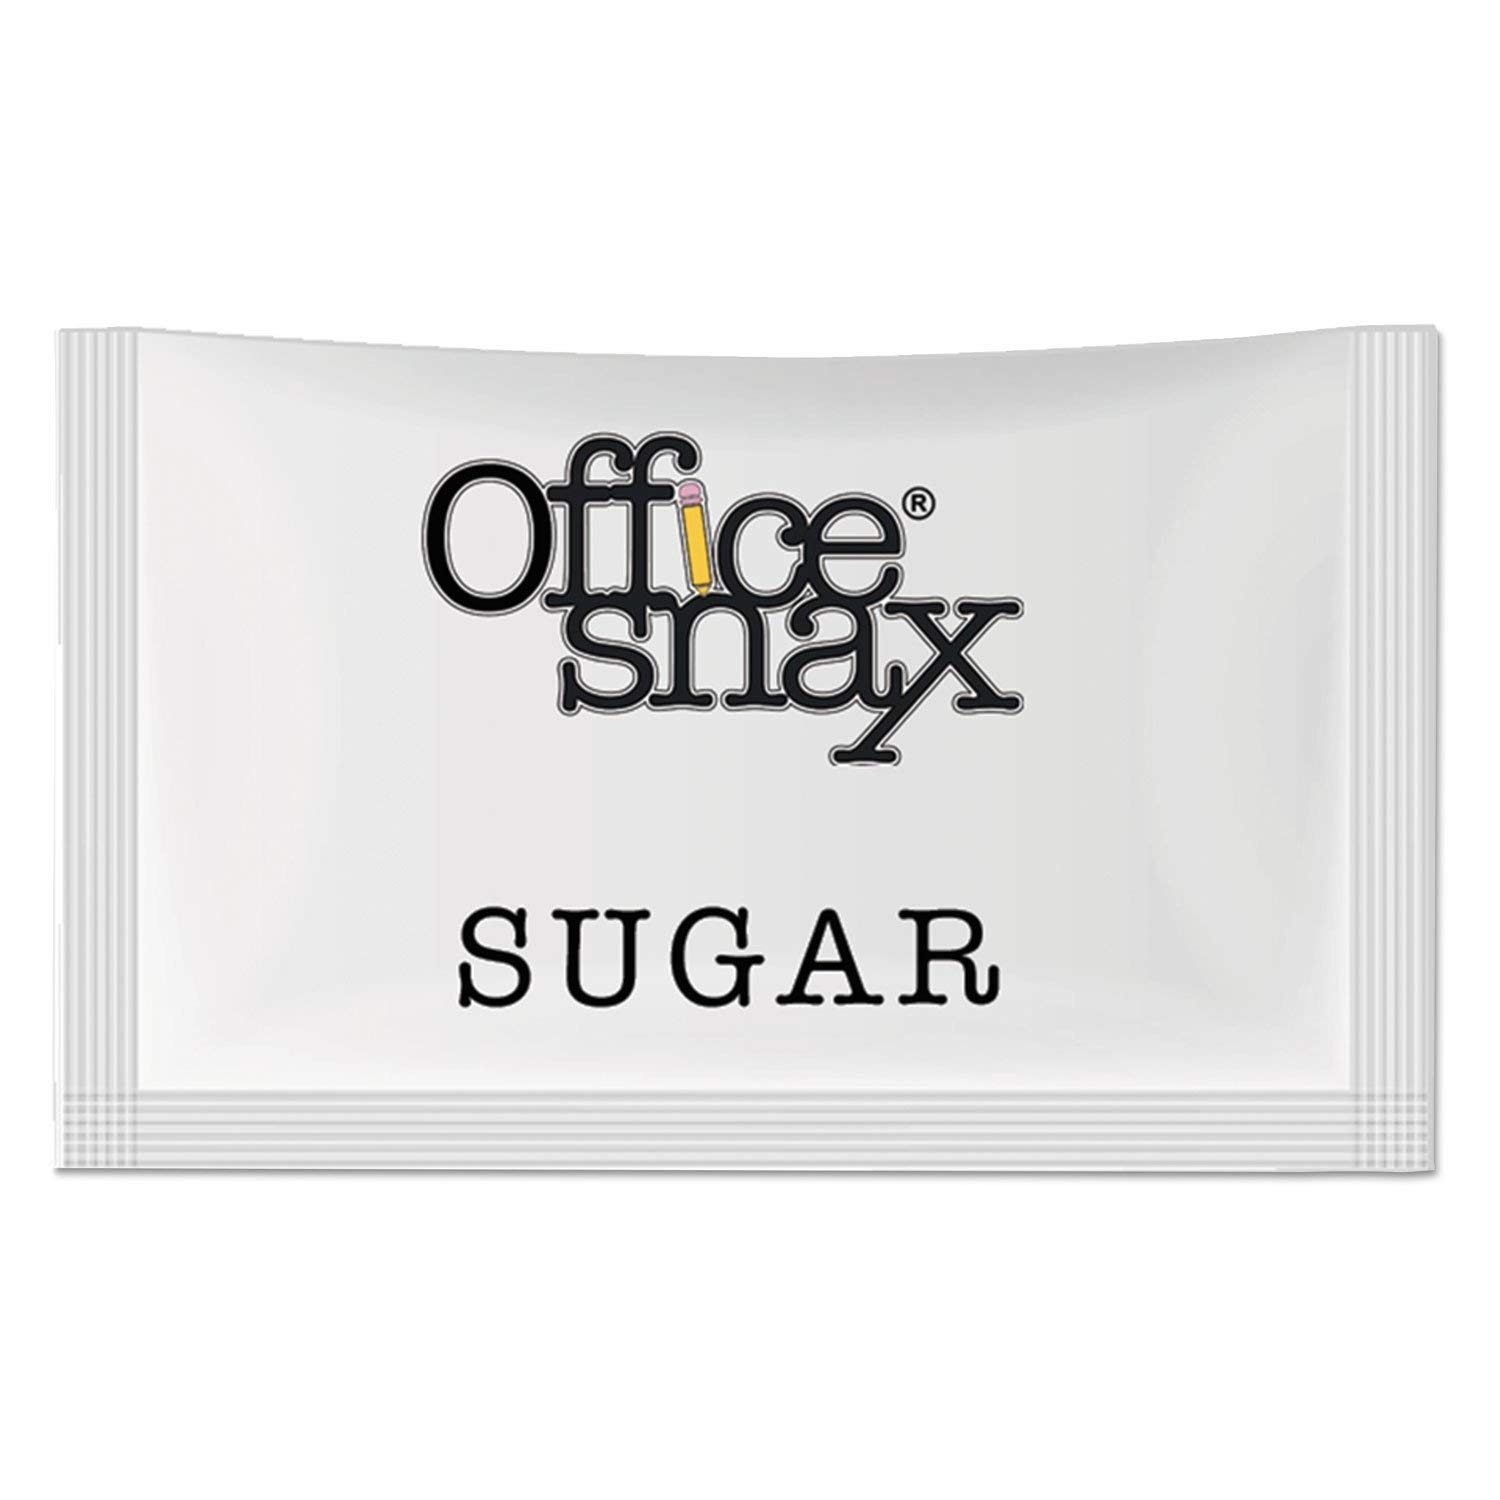
Item Name: Office Snax 00021 Premeasured Single-Serve Sugar Packets, 1200/Carton
Product Description: Premeasured Single-Serve Sugar Packets, 1200/carton
Value: 132.8
Unit: Ounce

Price: 43.28